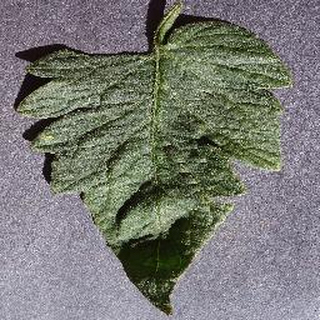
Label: healthy_tomato